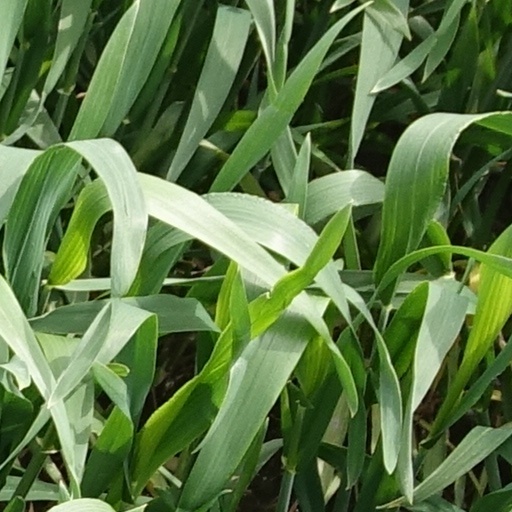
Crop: wheat